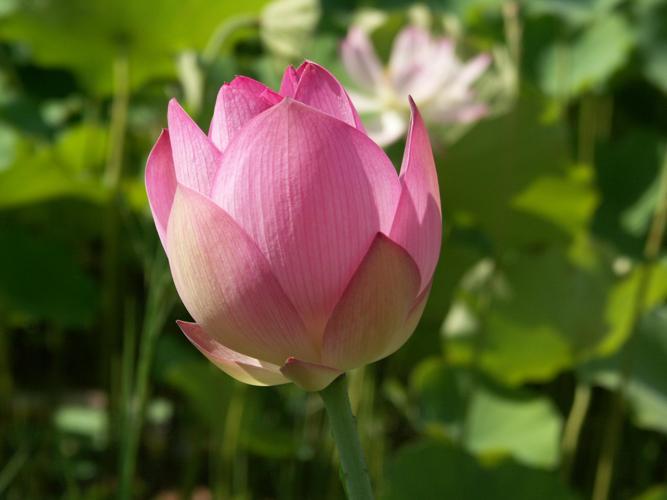
Label: lotus